Topography

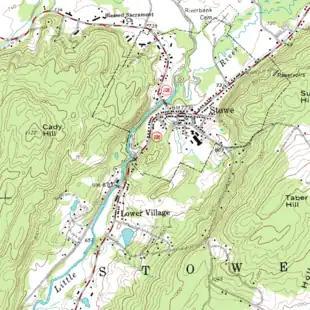
A topographic map of Stowe, Vermont with contour lines

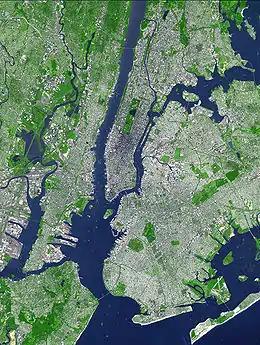
This false-color satellite image illustrates topography of the urban core of the New York metropolitan area, with Manhattan at its center.

Topography is the study of the forms and features of land surfaces. The topography of an area may refer to the landforms and features themselves, or a description or depiction in maps.